La Poma Department

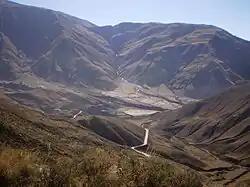
The "Cuesta del Obispo", near La Poma, in Los Cardones National Park

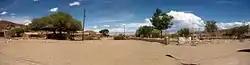
View of Cobres

La Poma is a department located in Salta Province, Argentina. It is the least populated department of the province and its capital is the town of La Poma.